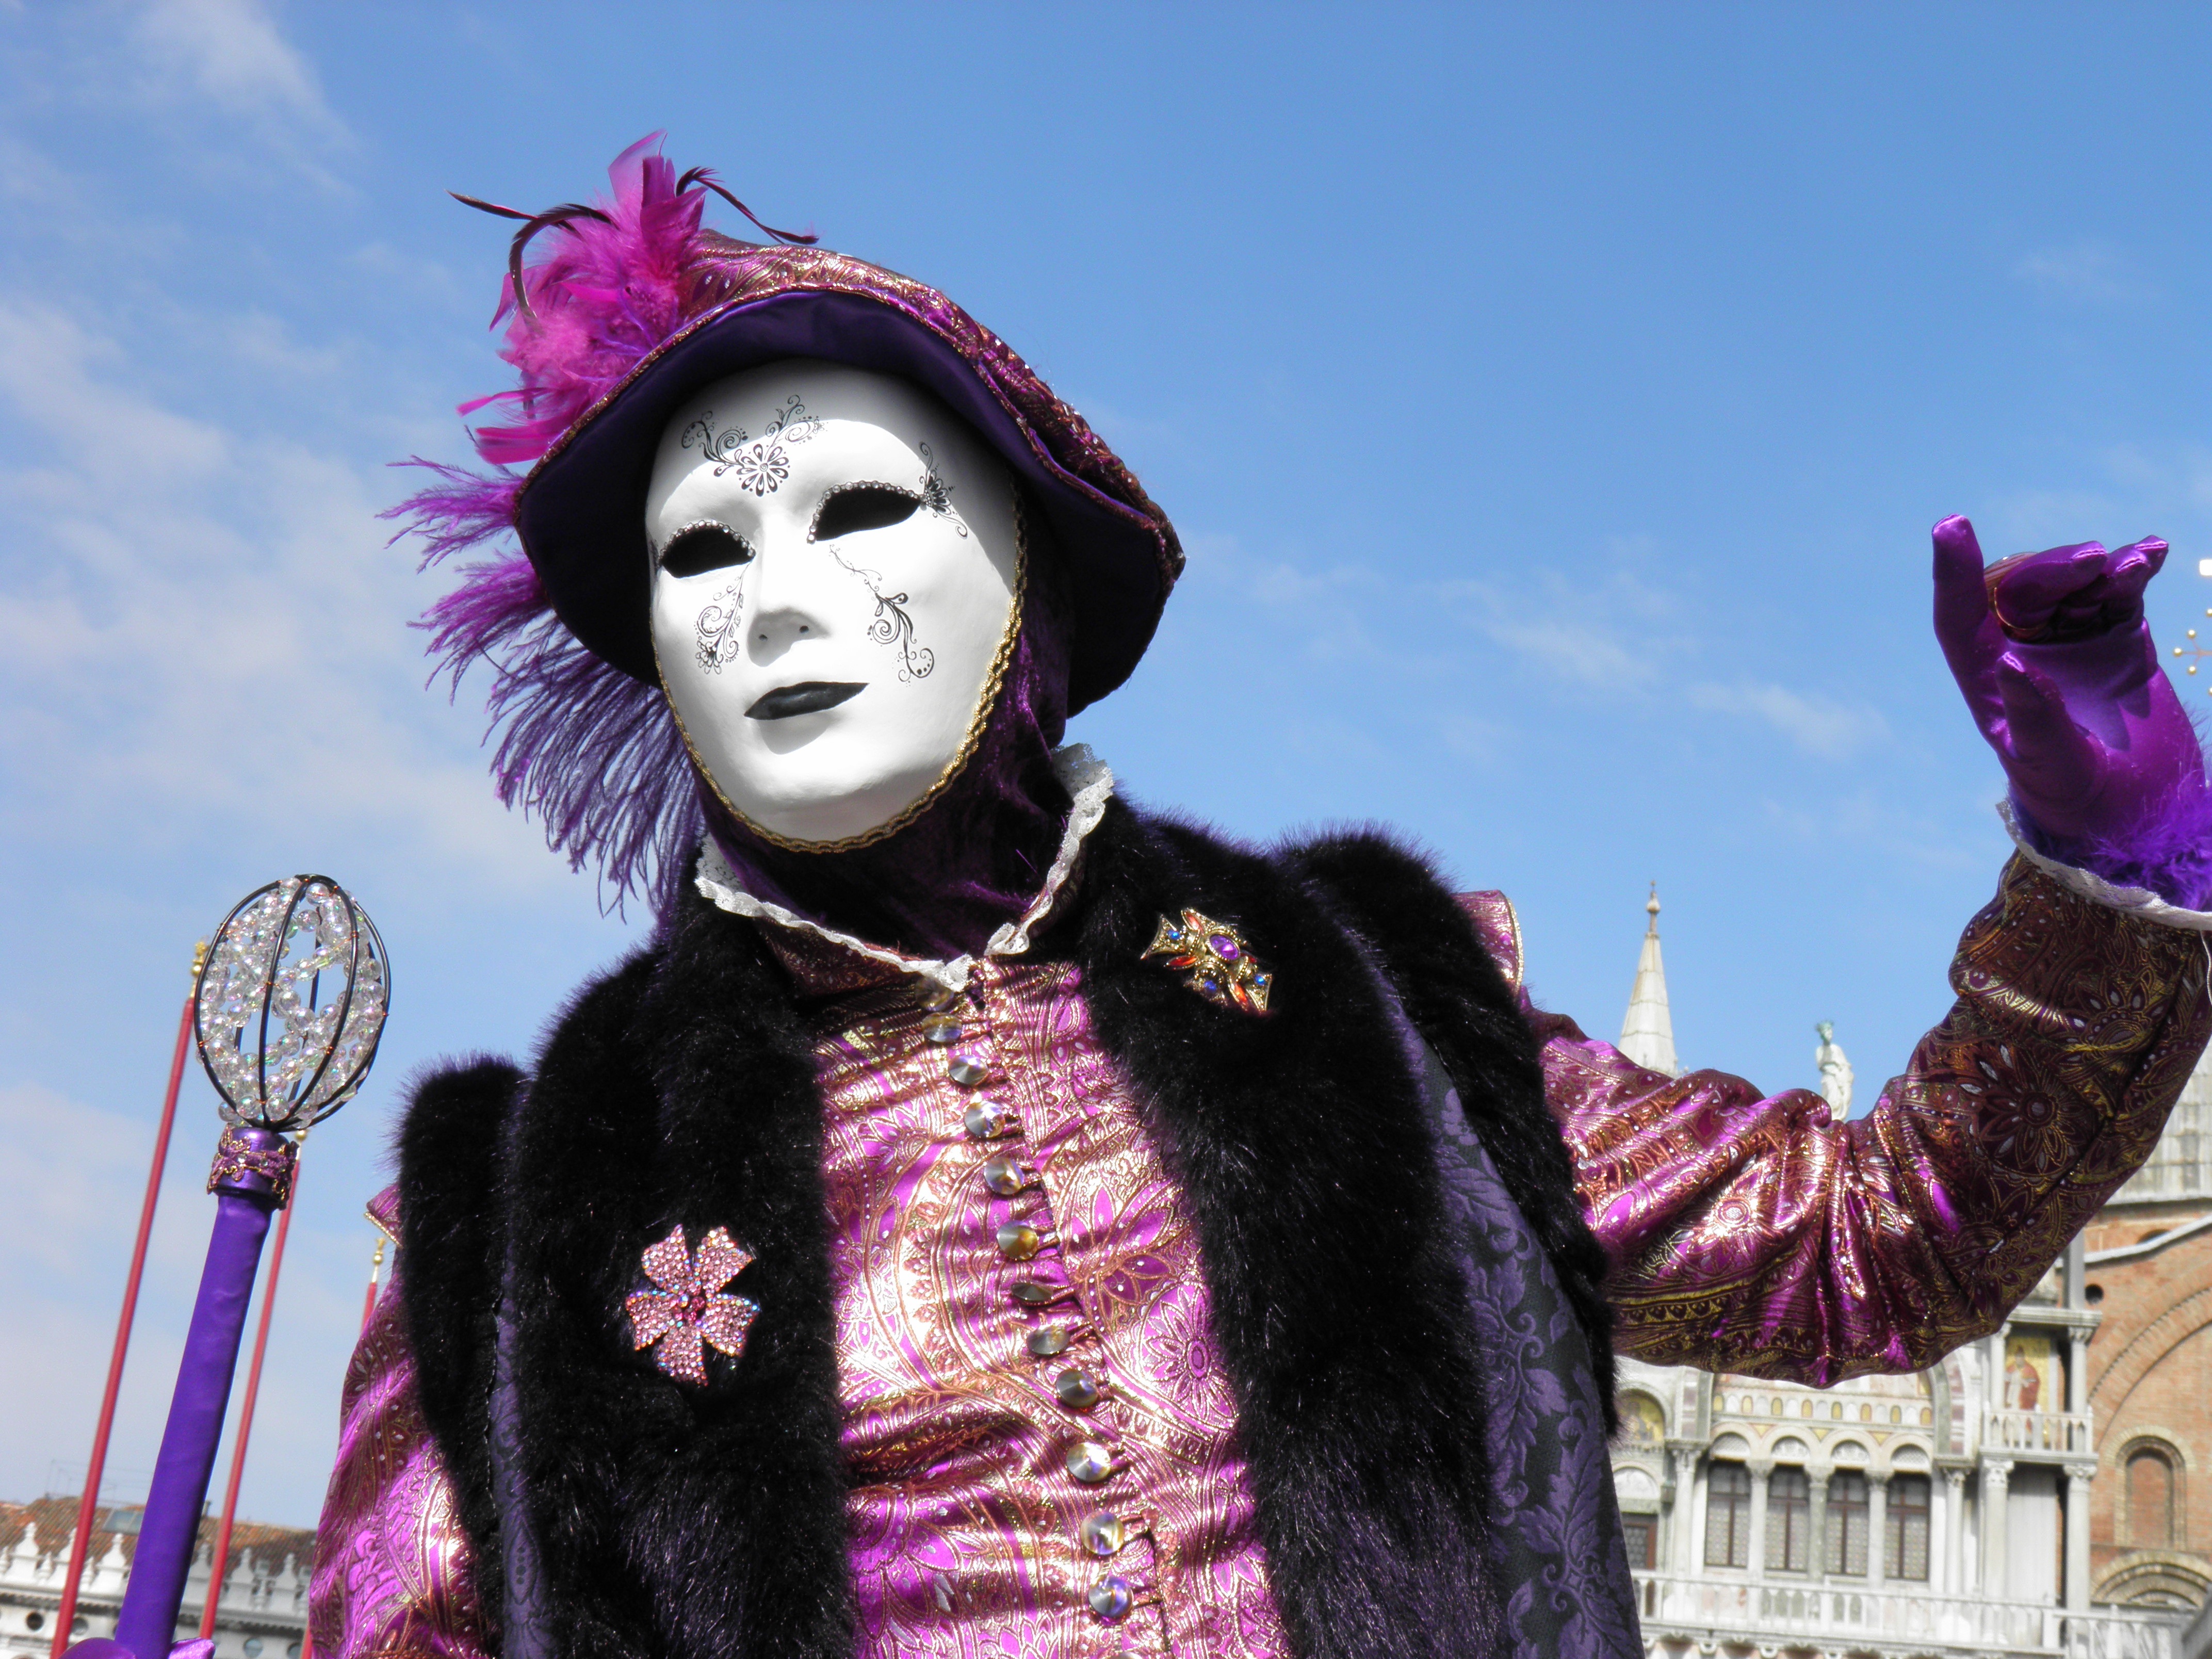
carnival, italy, venice, festival, mask, disguise, event, costume, mask of venice, carnival of venice